Chardonnay

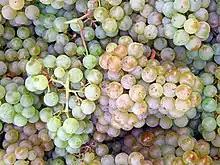
Pinot blanc grapes

Being a rather neutral grape, Australian winemakers first approached Chardonnay in the same manner they were making wine from the similarly neutral Sultana grape. Aromatic yeast were added and maceration was extended to get more flavors from skin contact. While the style of Australian Chardonnay is mostly characterized by the mass-produced products of the hot Riverland region, the cooler climates of the Southern Highlands in New South Wales, Victoria and Tasmania have been creating more crisp, less oaked wines with lime notes. In the Cowra region, Chardonnay's citrus notes are emphasized while Hunter Valley examples have more richness and smoky notes. The Adelaide Hills and Yarra Valley produce a more Burgundian style while Mount Barker in the Great Southern wine region of Western Australia produces Chardonnay that more closely resembles those of Chablis. A rare, isolated clone exists in the Mudgee region that locals believe traces its ancestry back to some of the first vines brought to Australia in the 19th century. While the wine made from this clone is not particularly distinguished, it can still be of very good quality. Overall, there has been a shift in style since the 1980s from deep golden, oily wines with melon and butterscotch flavors to lighter, paler Chardonnays with more structure and notes of white peaches and nectarines. Sparkling wines from Chardonnay are produced in the cool regions of Geelong, Adelaide Hills, Macedon Ranges and Tasmania.